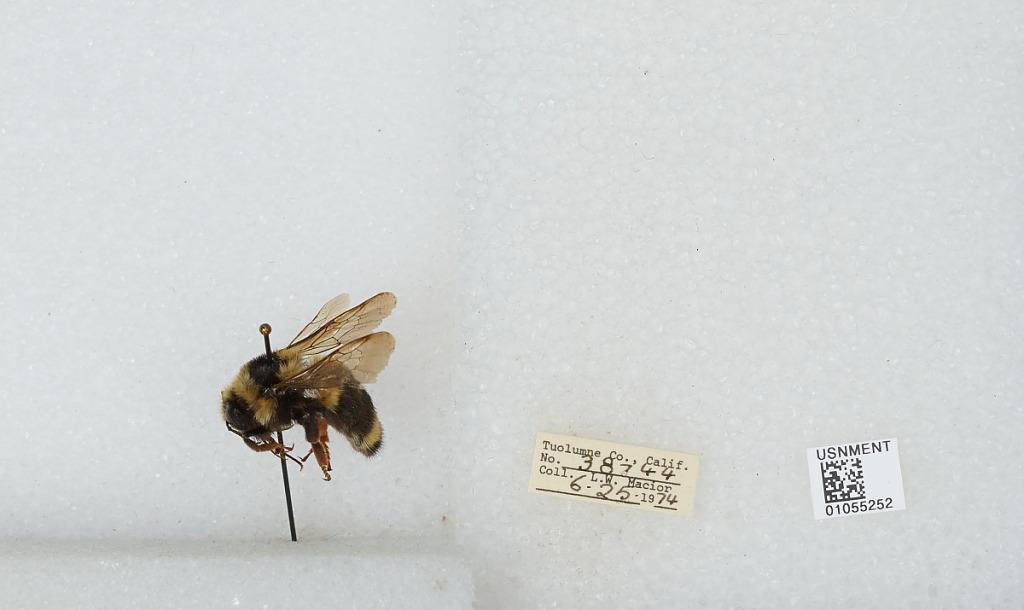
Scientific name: Bombus bifarius nearcticus
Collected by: L. Macior
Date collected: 1974-6-25
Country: United States
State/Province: California
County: Tuolumne
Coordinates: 38.02, -119.94